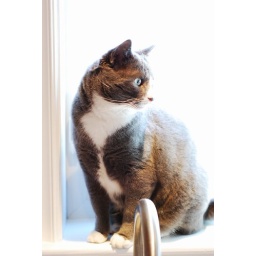
Felix in the kitchen window